Bay of Vlorë

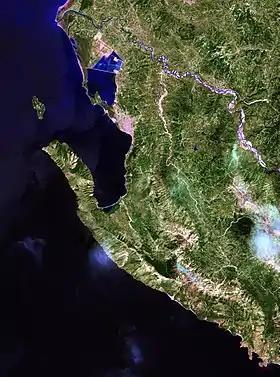
Map of the Bay of Vlorë

The Bay of Vlorë is a large bay of the Adriatic Sea situated along the Albanian Adriatic Sea Coast on the Mediterranean Sea in Southern Europe. It opens to the sea in the northwest and is largely surrounded by the lagoon of Narta in the north, the city of Vlorë in the northeast, the mountains of the Ceraunians in the east and southeast, and the peninsula of Karaburun in the southwest and west.